Antonio Añoveros Ataún

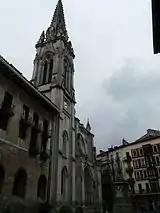
Bilbao cathedral

In December 1971 Añoveros was nominated the bishop of Bilbao. He was short-listed as the only candidate, a workaround employed by Vatican to dodge the concordat and deny Francoist Spain the opportunity to influence the process; the official government response claimed that the government demonstrated good will and consented. On the other hand, some scholars claim that Franco actually wanted Añoveros to land in Bilbao, hoping that his image of a popular hierarch would help to pacify the unruly region. This version seems corroborated by the fact that Consejo Presbiteral de Bilbao initially opposed Añoveros' nomination, reportedly concerned about his Carlist and Falangist record.